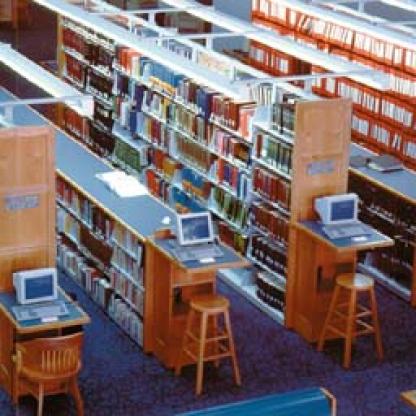
Scene: Indoor